Macarena Achaga

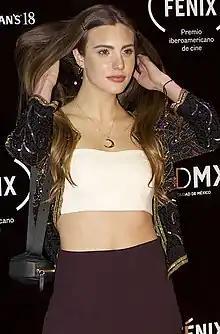
Achaga in 2018

Macarena Achaga Figueroa (born March 5, 1992), known professionally as Macarena Achaga, is an Argentine model, actress, singer, and television hostess. In 2012, she debuted as an actress on the Mexican television series "Miss XV" and was a member of the Mexican-Argentine pop group, Eme 15, from 2011 to 2014. She is also best known for portraying the character Valentina Carvajal in the television series Love to Death.